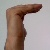
The image shows a hand gesture representing a space in Indian Sign Language.